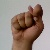
The image shows a hand gesture representing the letter 'T' in Indian Sign Language.